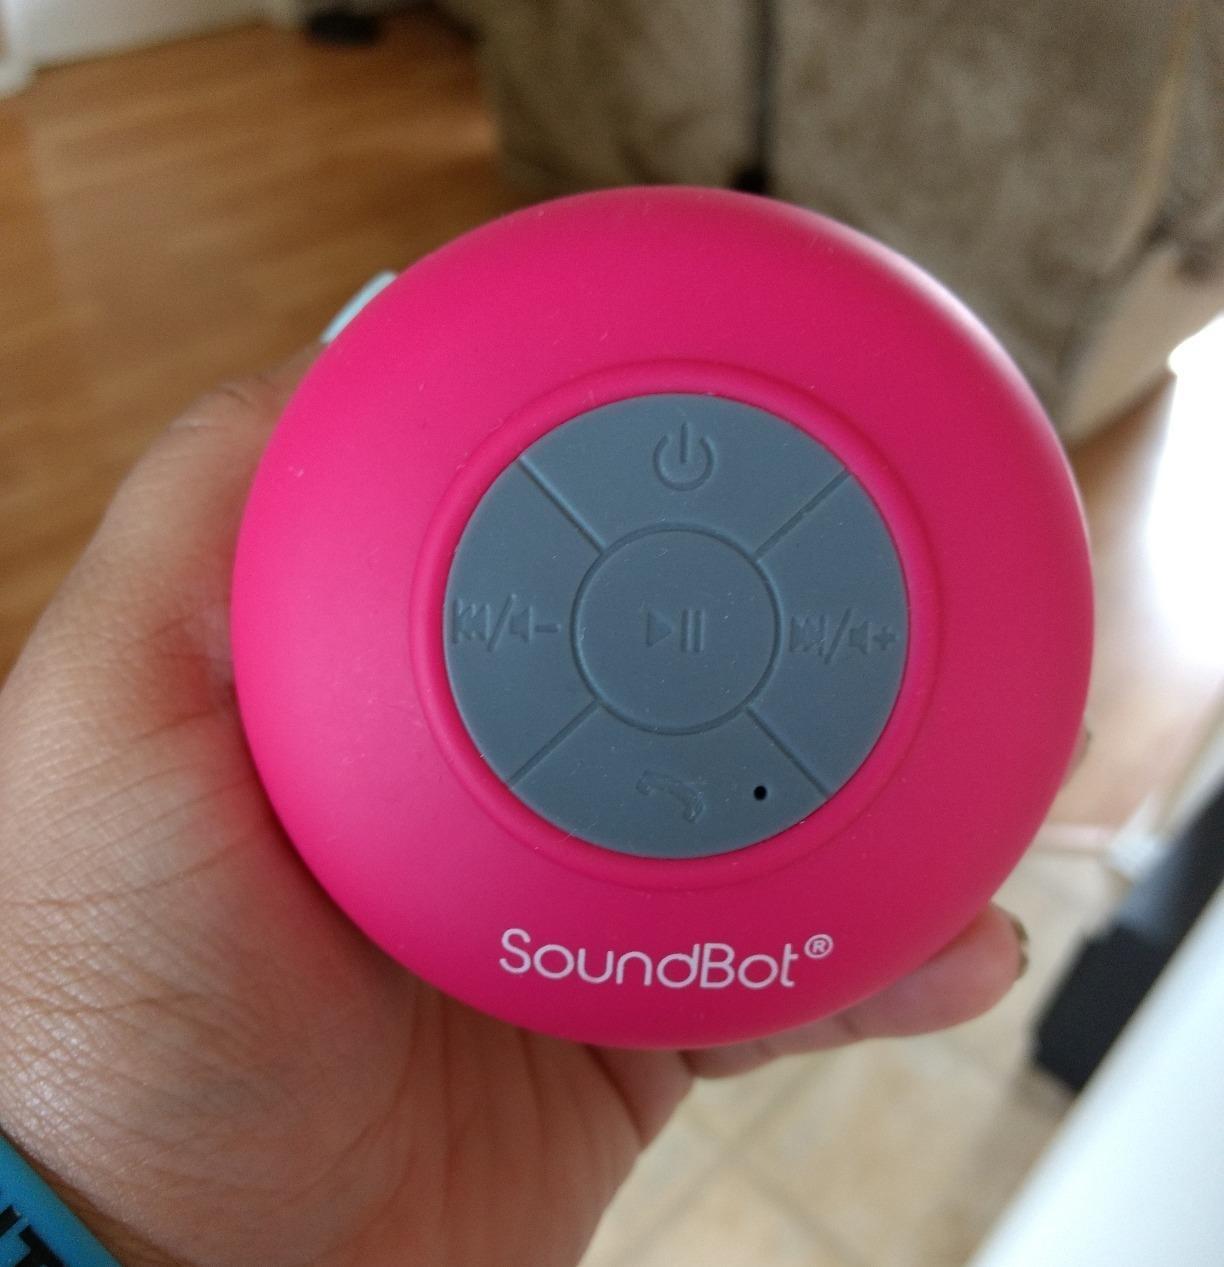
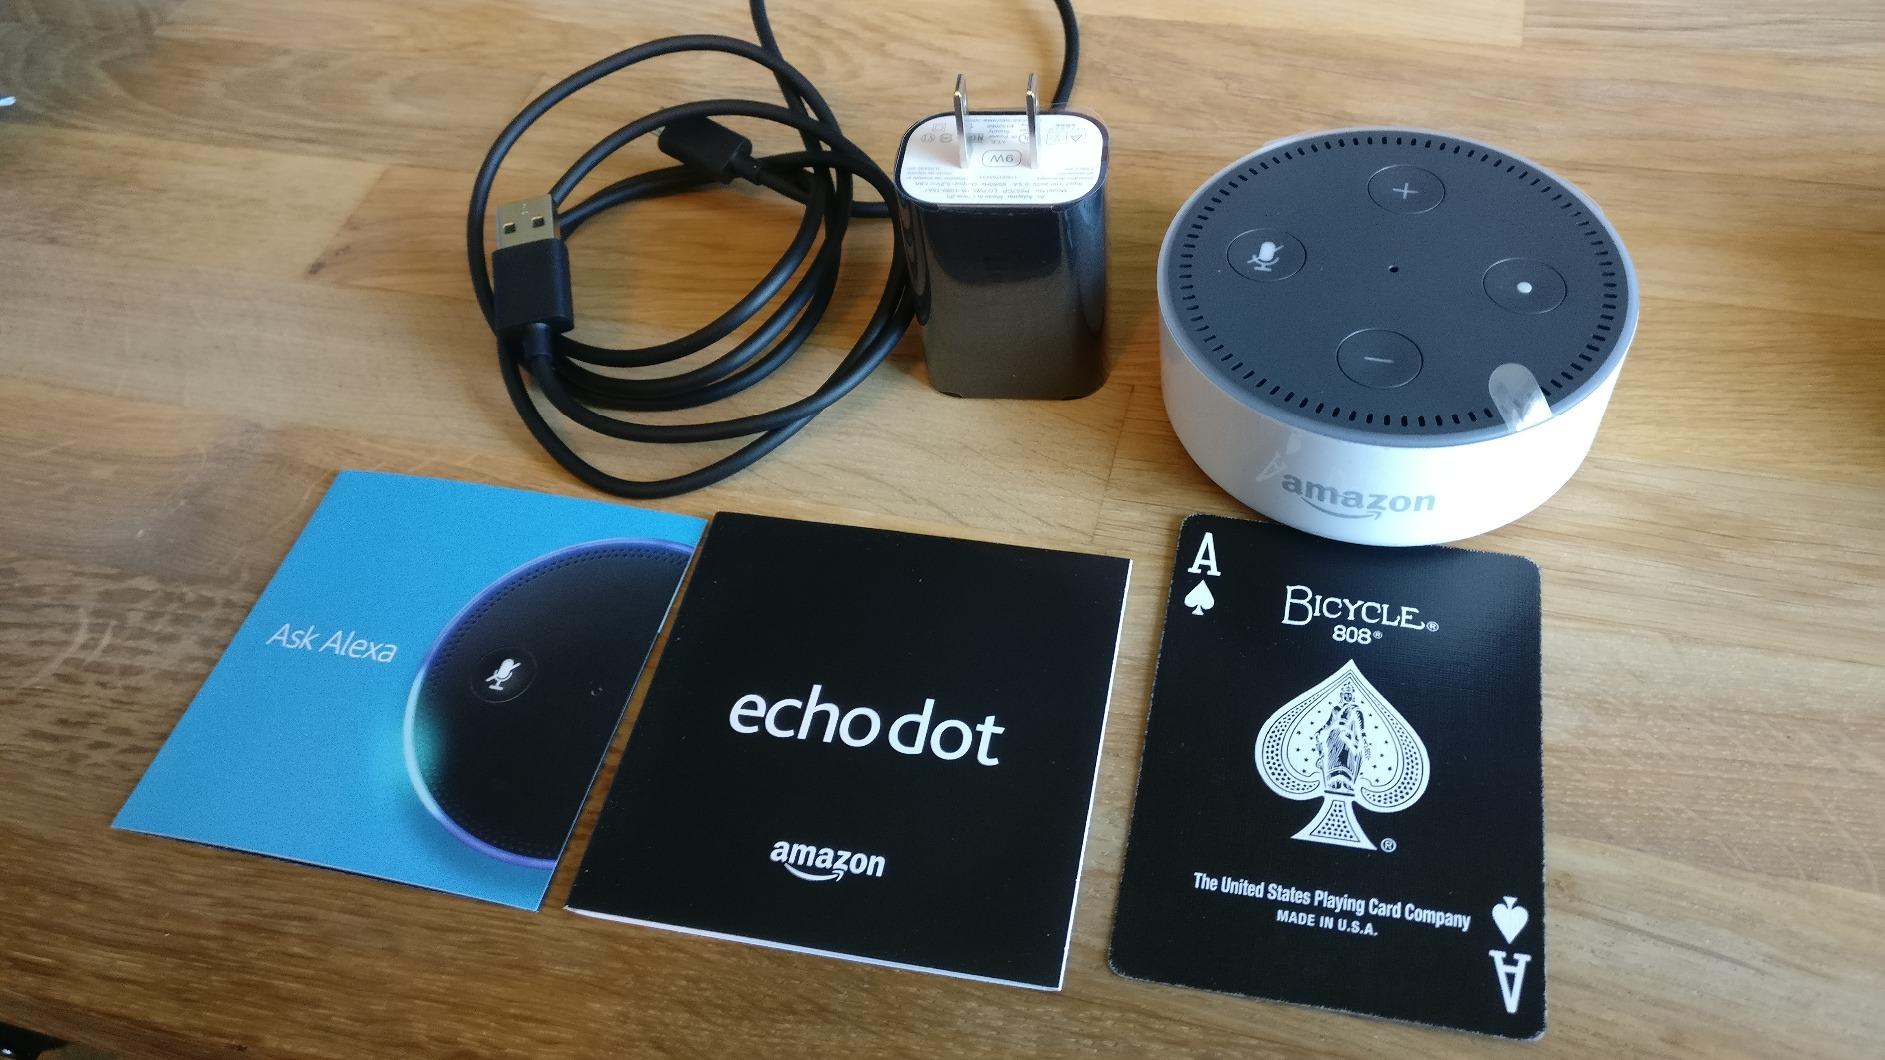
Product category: speaker
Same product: no